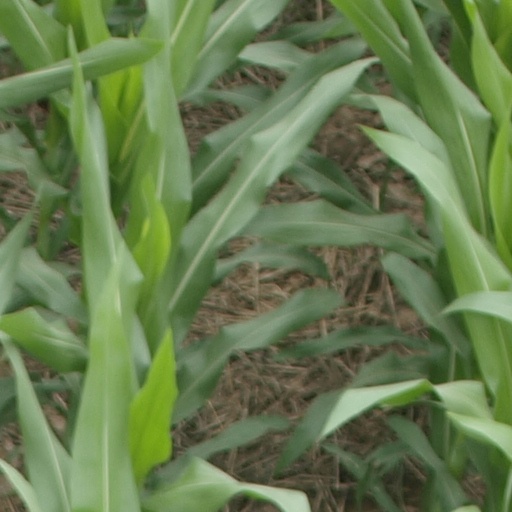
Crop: maize; corn